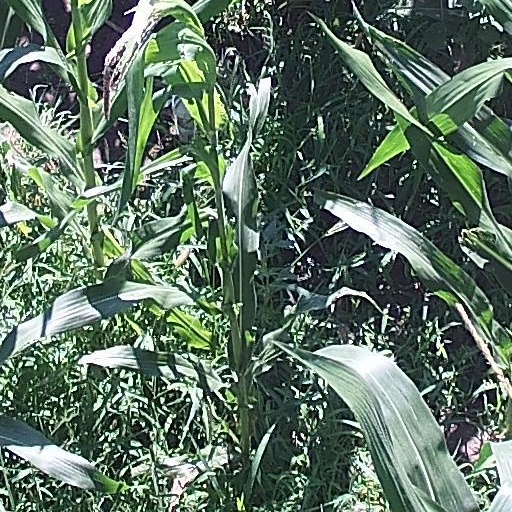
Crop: maize; corn